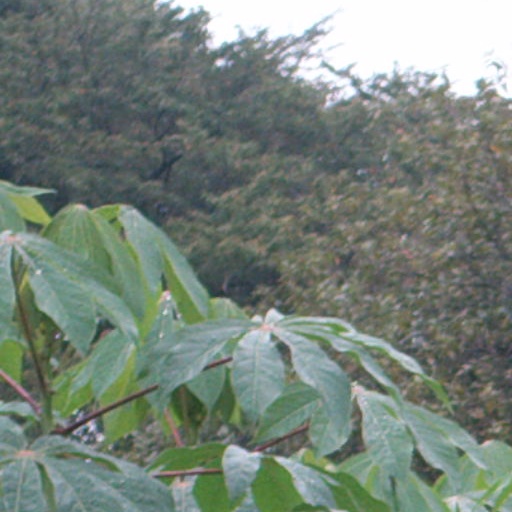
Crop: cassava